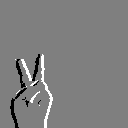
ASL letter: v